The Simpsons season 5

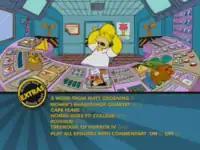
The menu for the first disc of The Complete Fifth Season; the new format of menus has since been used in the rest of the released season box sets

The DVD boxset for season five was released by 20th Century Fox Home Entertainment in the United States and Canada on December 21, 2004, ten years after it had completed broadcast on television. As well as every episode from the season, the DVD release features bonus material including deleted scenes, animatics, and commentaries for every episode. The menus are a different format than the previous seasons, and that format would be used in every set after.